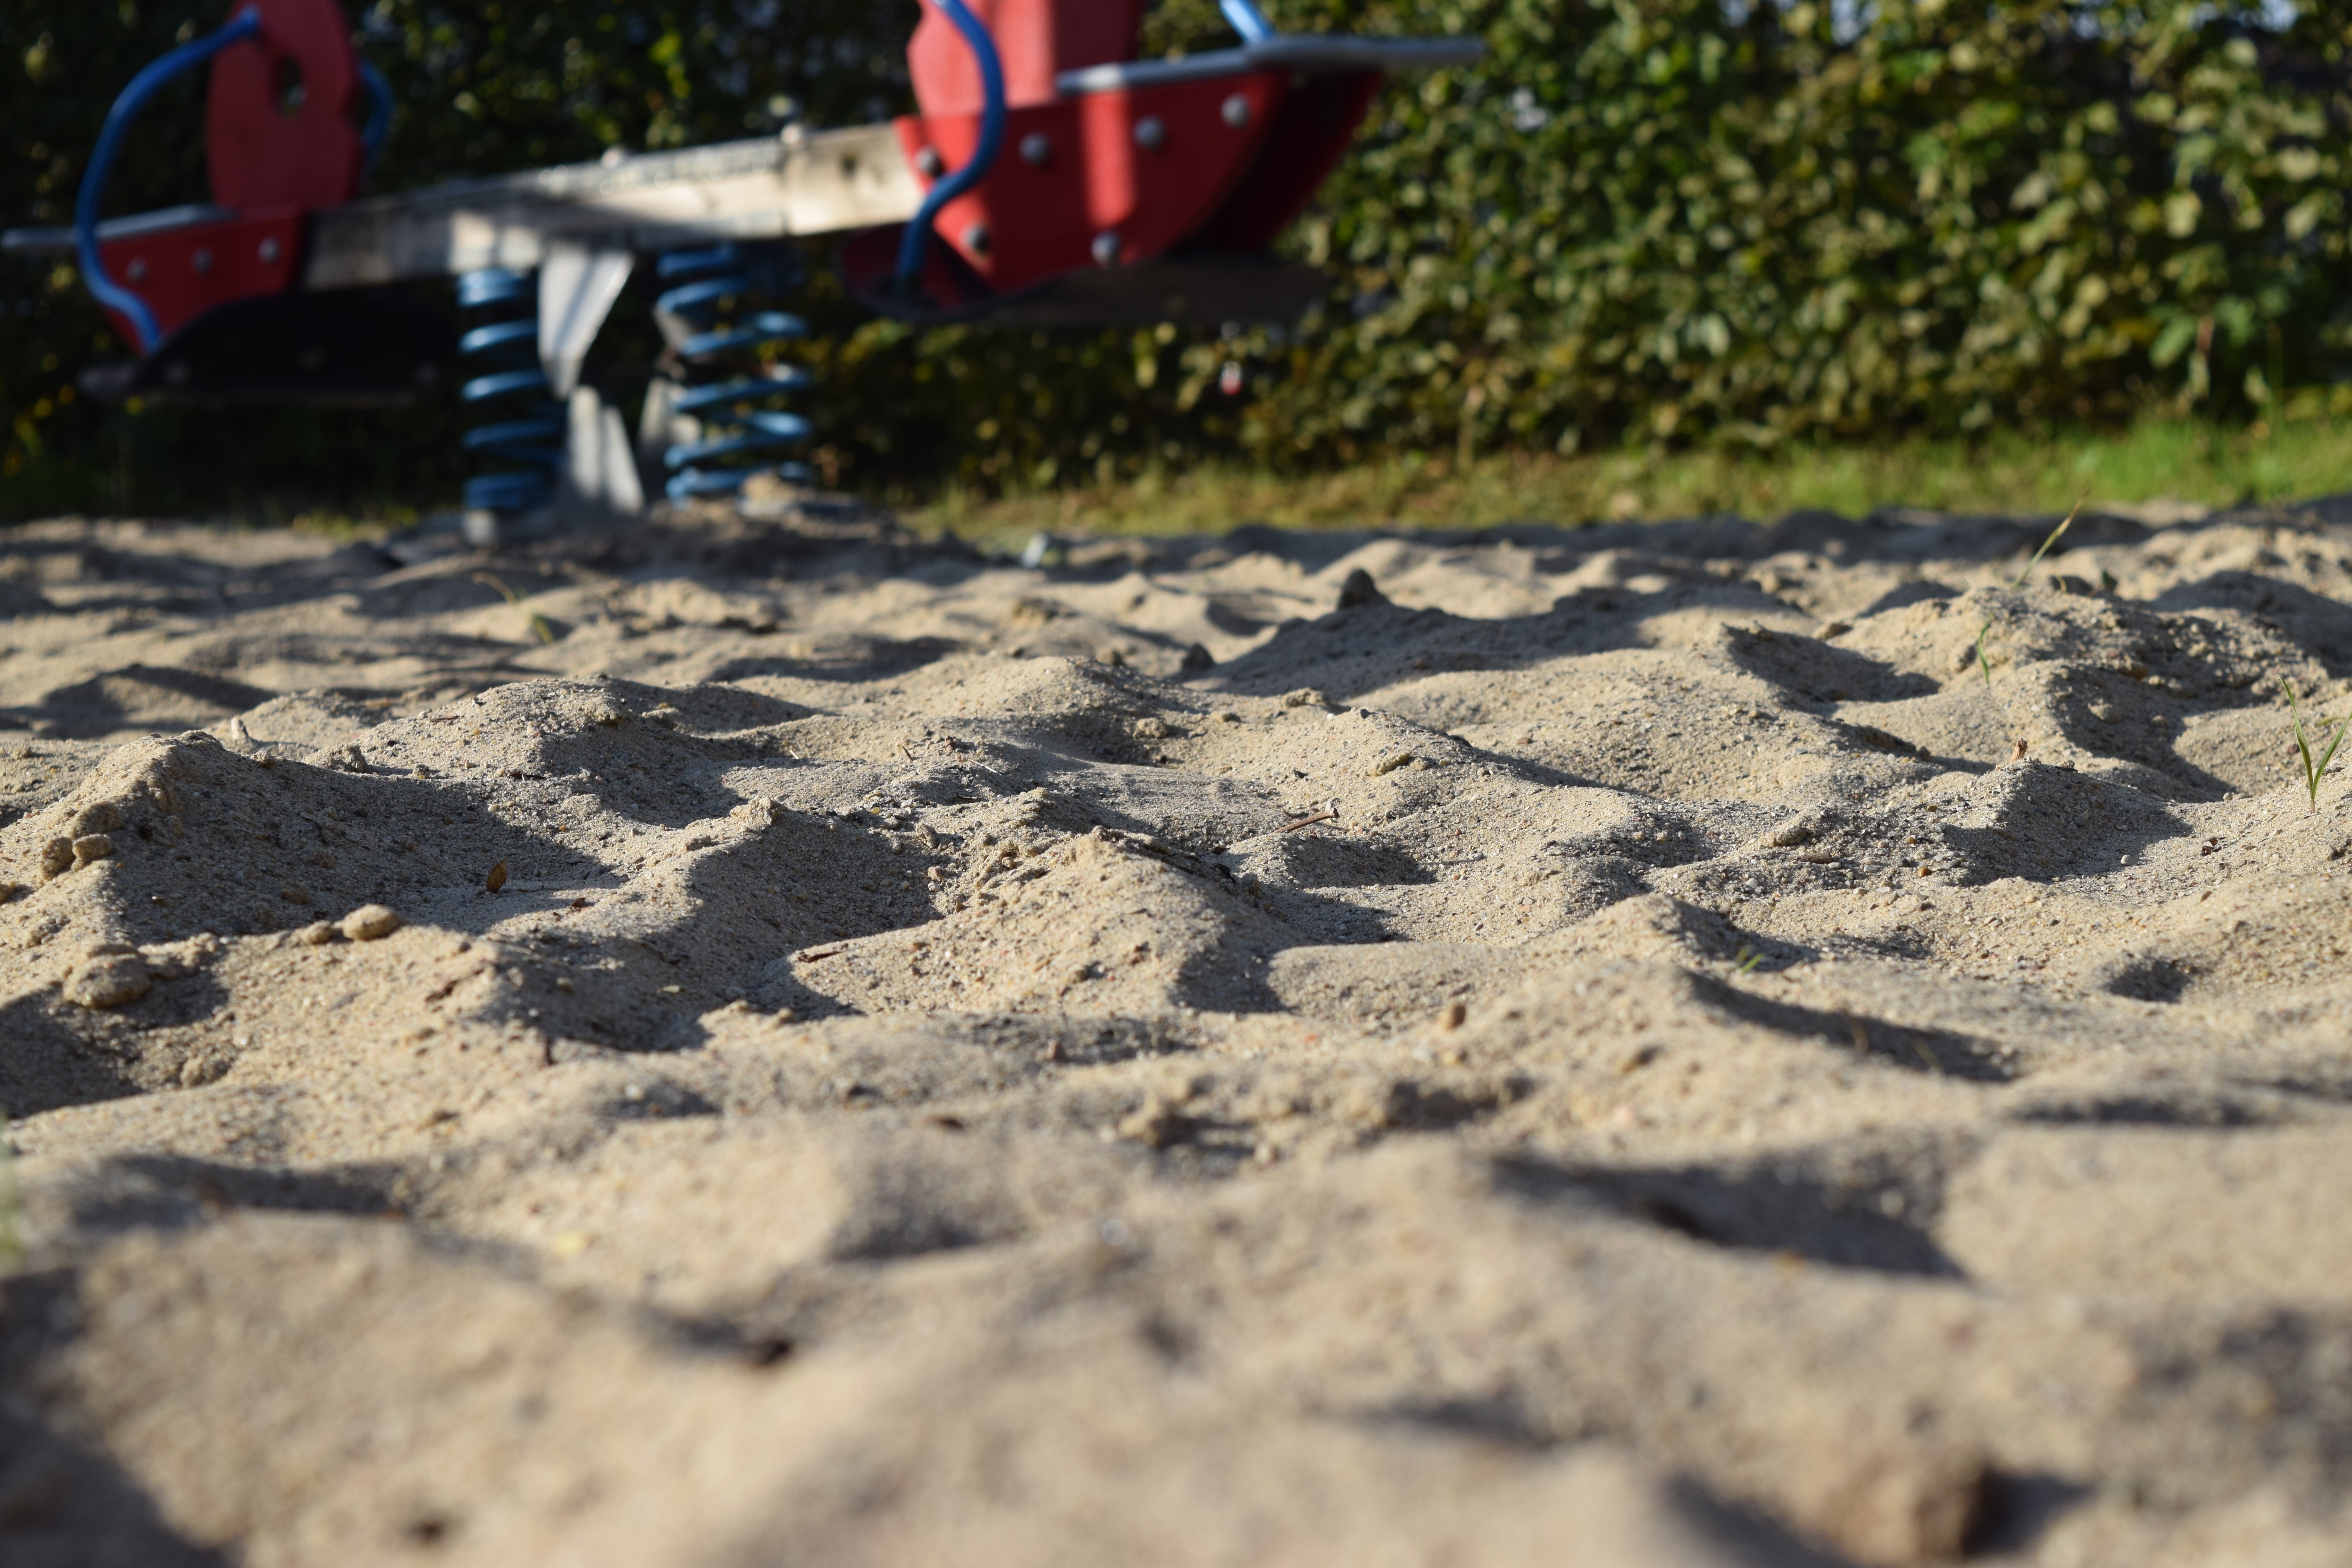
sand, soil, playground, leave, flooring, game device, see saw, children's playground